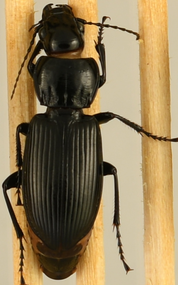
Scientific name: Pterostichus melanarius
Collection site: Steigerwaldt Land Services Site (STEI), plot STEI_002